Anita Dorris

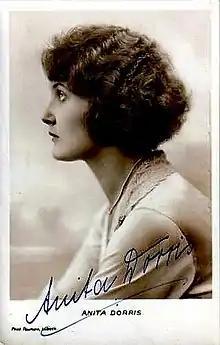

Anita Dorris (December 21, 1903 – December 24, 1993) was a German actress of the Silent era. She played the role of Trilby in the 1927 film "Svengali". She was the mother of Maria Emo who also became an actress.